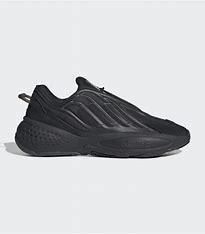
Brand: Adidas
Model: Ozrah